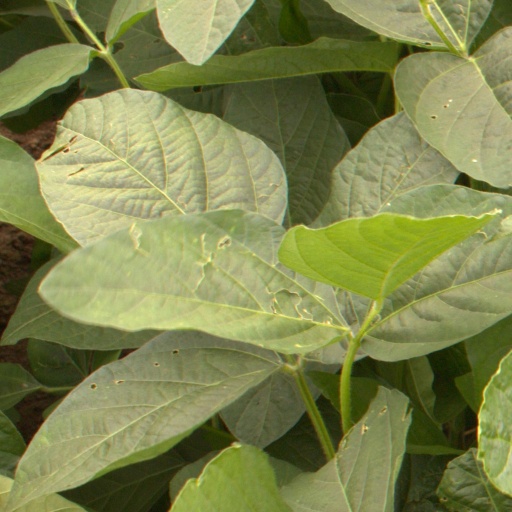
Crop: soybean